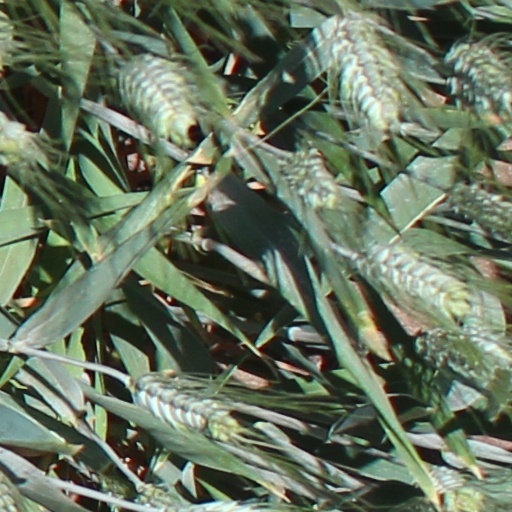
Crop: wheat